Timbuktu

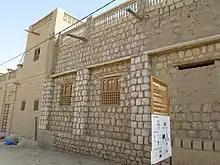
Reconstruction of the Ben Essayouti Library, Timbuktu

Situated on the northern edge of the Niger Delta, Timbuktu is at the crossroads of the Saharan trade routes and the River Niger. Founded in 1100 by the Tuareg, this cultural centre boasts significant architectural landmarks, including three great mosques: Djinguere Ber, Sankore and Sidi Yahya.